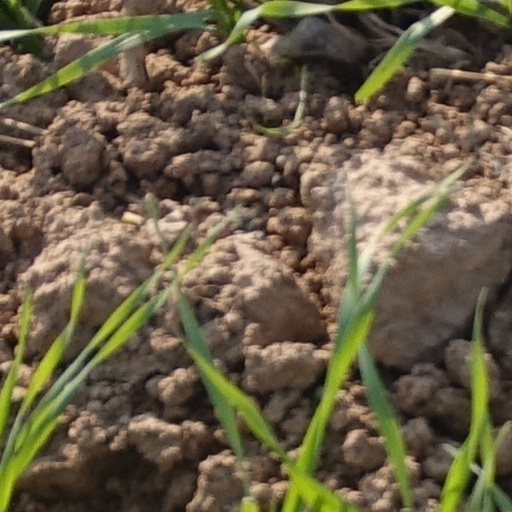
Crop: wheat